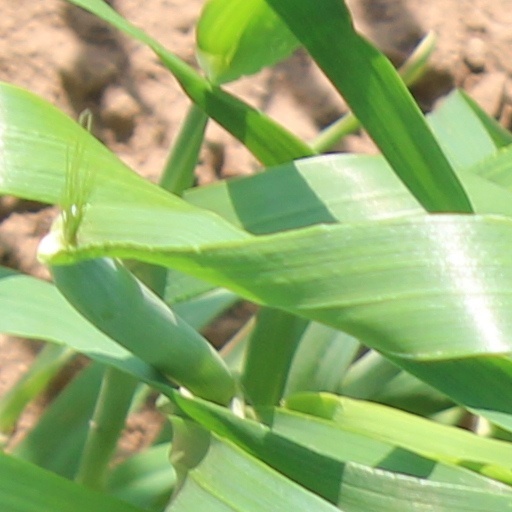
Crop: wheat